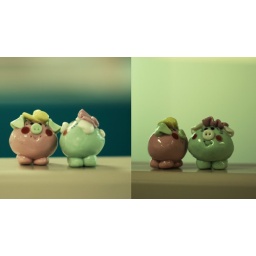
i was caught in the office with my pigs :)